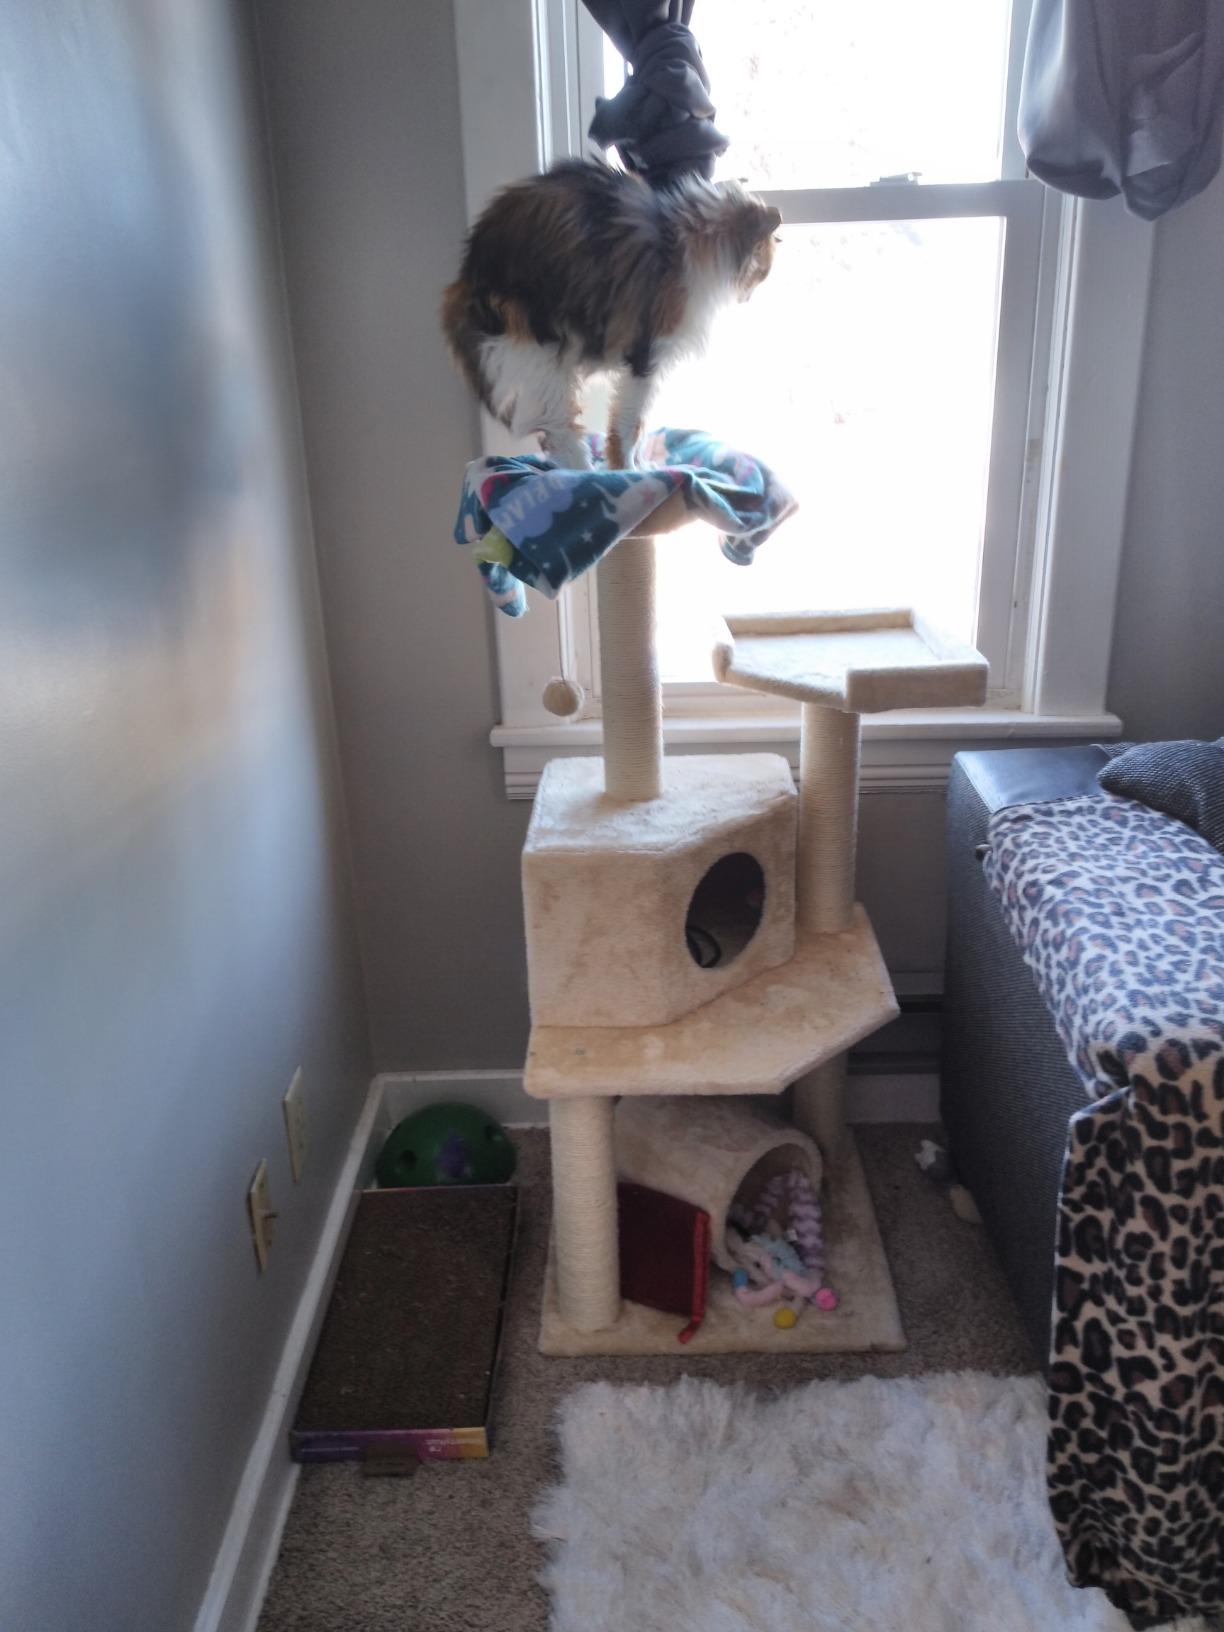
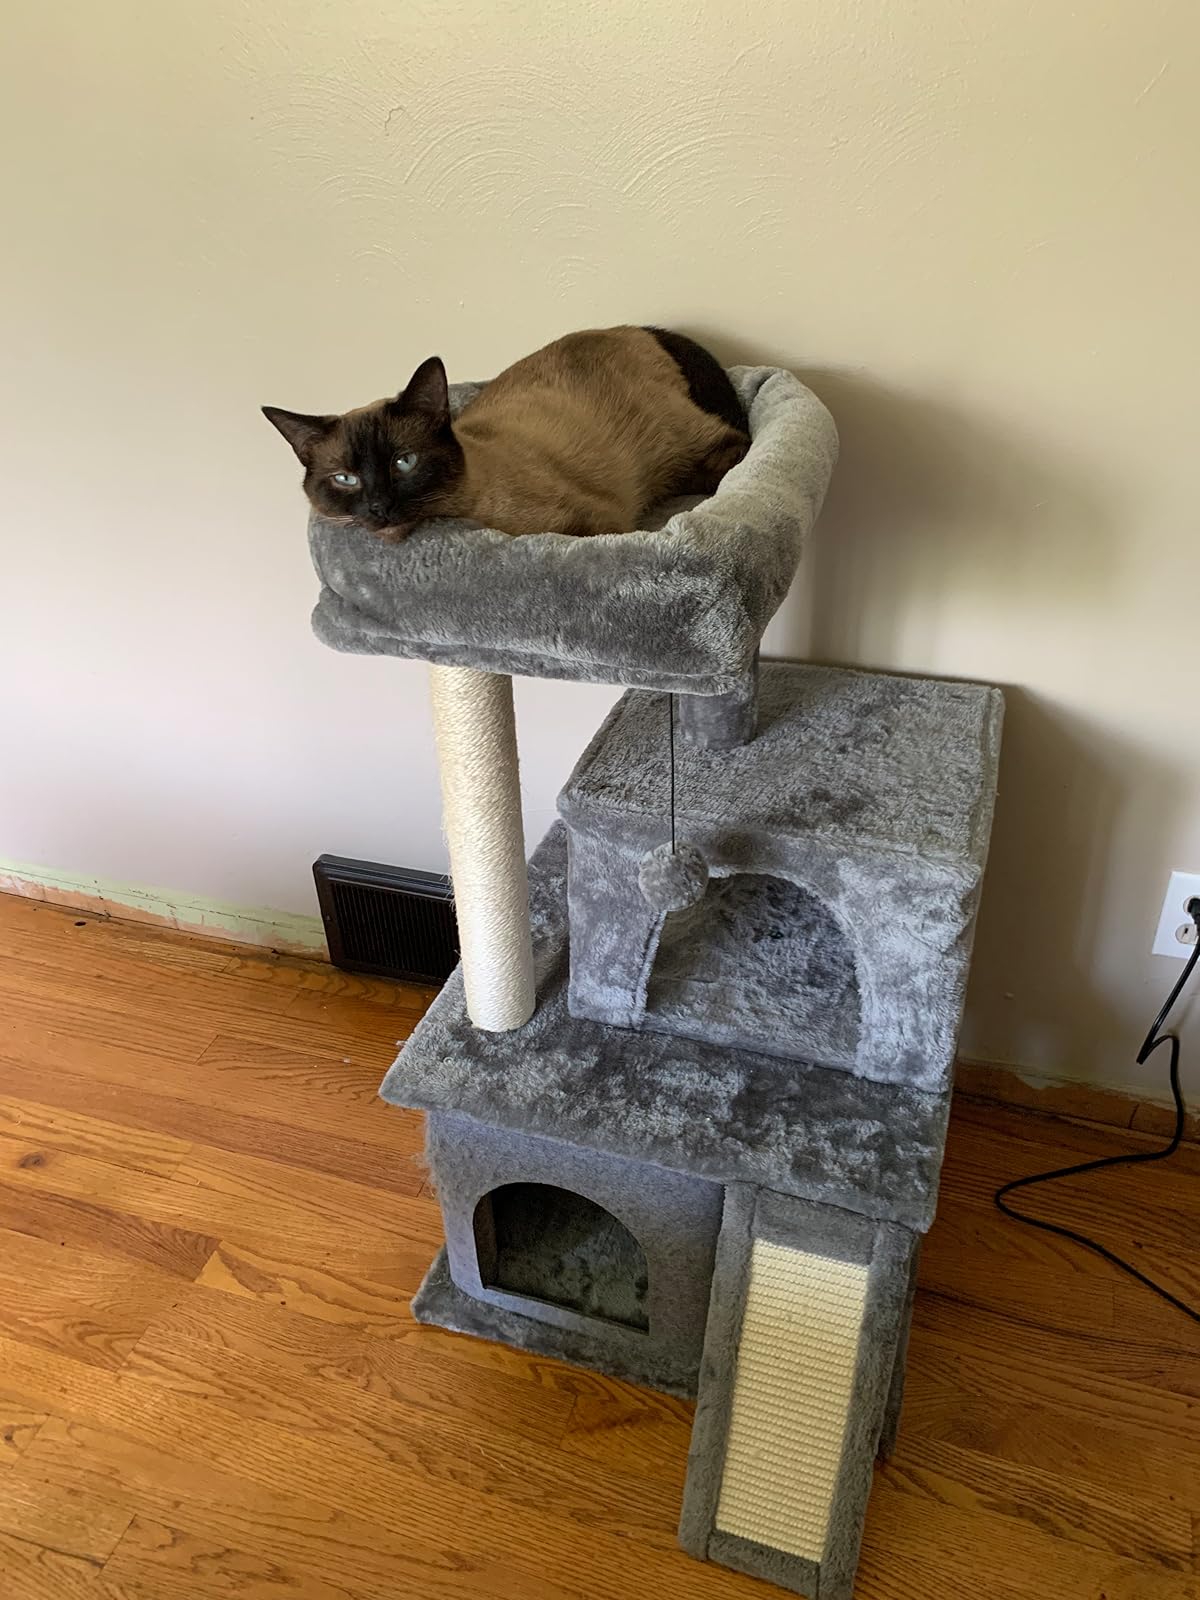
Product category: items_cat tree
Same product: no